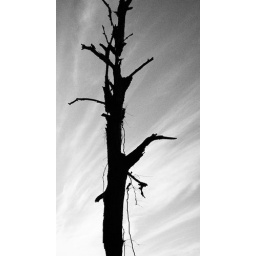
dead tree in black and white